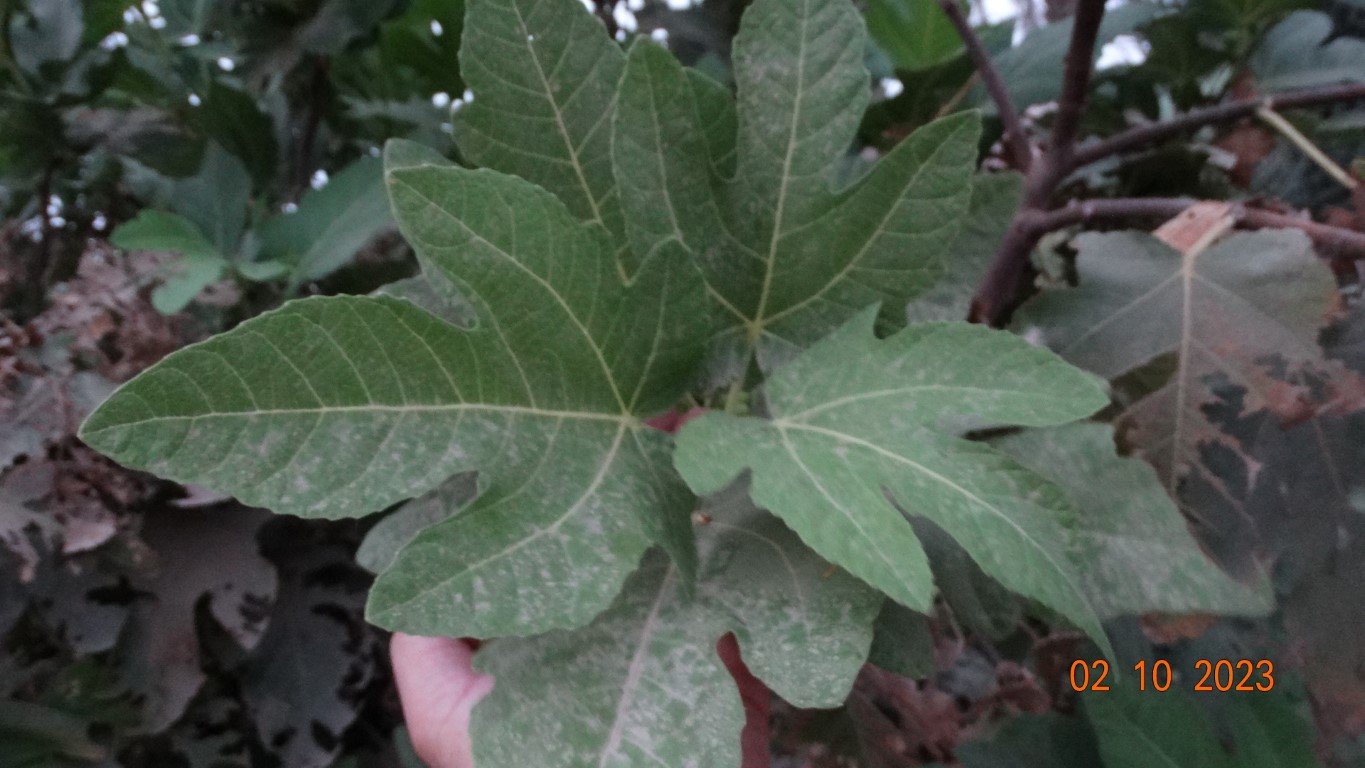
Label: healthy